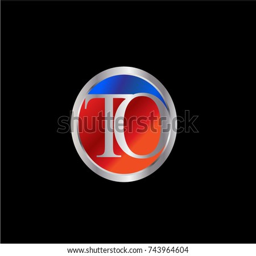
to letter logo design in a circle .